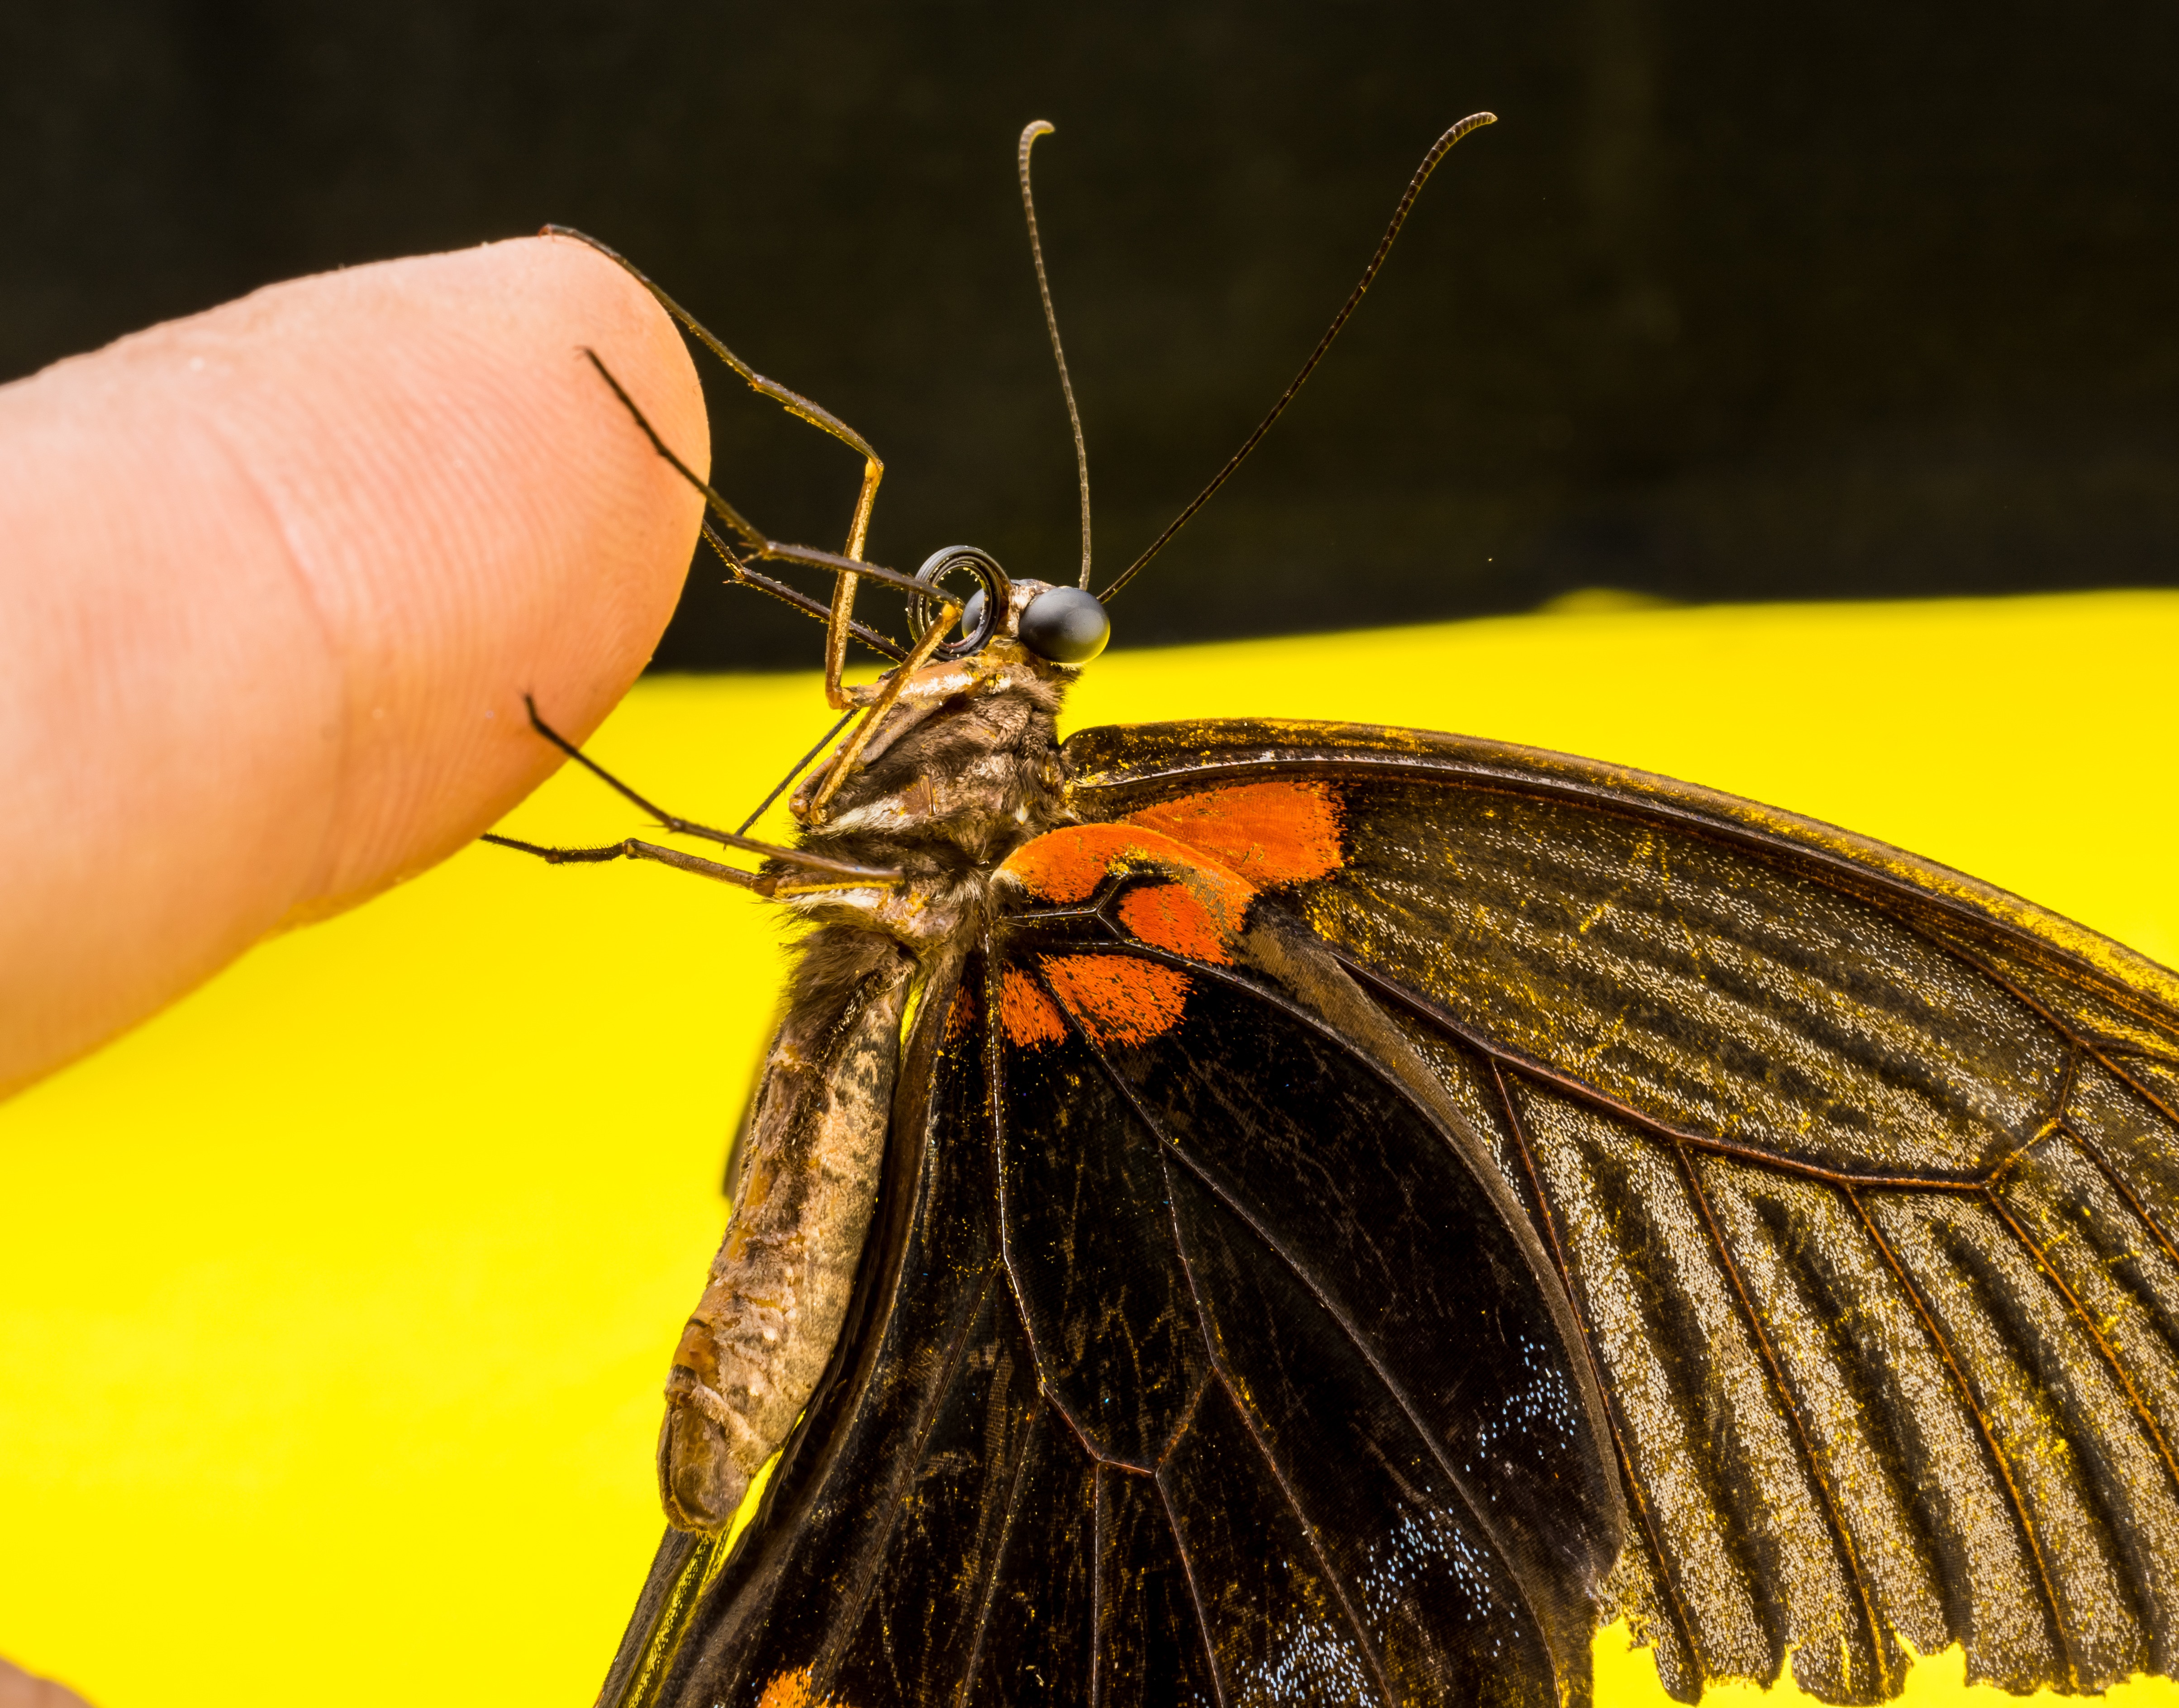
wing, leaf, insect, butterfly, yellow, fauna, invertebrate, close up, monarch butterfly, macro photography, arthropod, pollinator, moths and butterflies